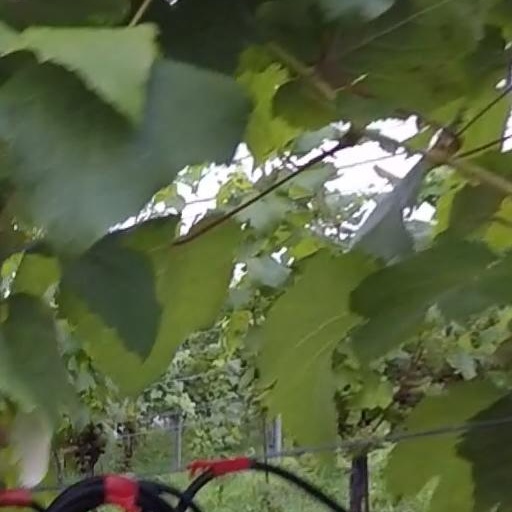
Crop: grape